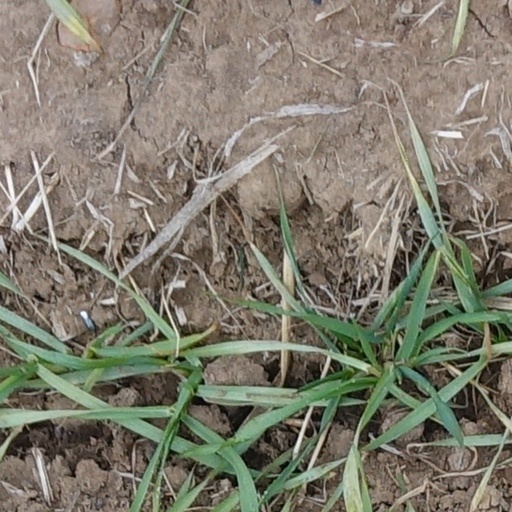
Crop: wheat